Morea expedition

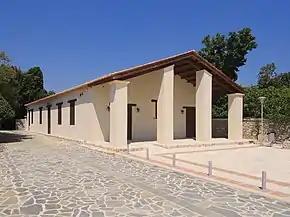
The Capodistrian School of Mutual Education of Methoni, built in February 1830 on plans designed by the commander of the military engineering, Lieutenant-Colonel Joseph-Victor Audoy

Patras had been controlled by Ibrahim Pasha's troops since his evacuation of the Peloponnese. The 3rd brigade commanded by General Virgile Schneider had been sent by sea to take the city, located in the north-western part of the peninsula. It landed on October 4. General Schneider gave Hadji Abdullah, Pasha of Patras and of the Castle of Morea, twenty-four hours to hand over the fort. On 5 October, when the ultimatum expired, three columns marched on the city and the artillery was deployed. The Pasha immediately signed the capitulation of Patras and of the Castle of Morea. However, the aghas who commanded the latter refused to obey their pasha, whom they considered a traitor, and announced that they would rather die in the ruins of their fortress than surrender.